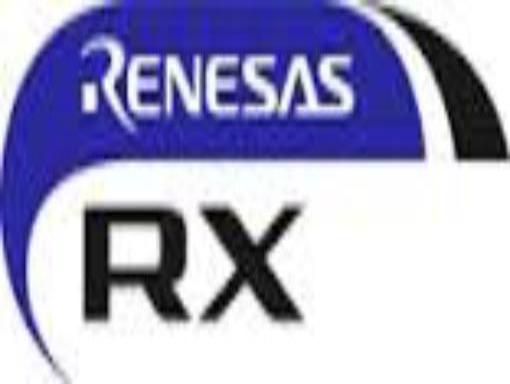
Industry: Electronic